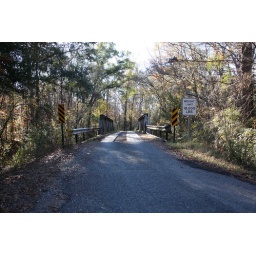
1950 pony truss bridge on Rosemary Road over Vaughn Creek in Hinds County, Mississippi